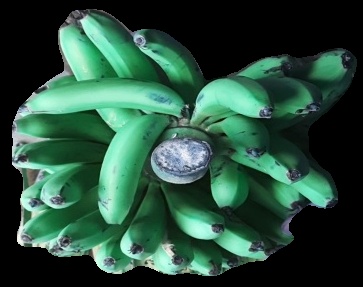
Variety: pachbale
Grade: grade1